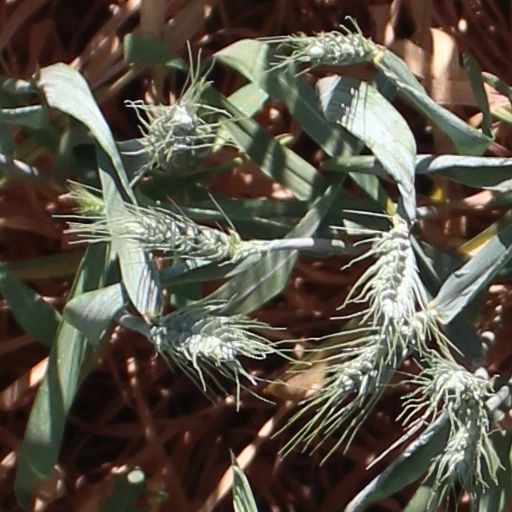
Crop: wheat